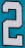
Number: 2